Johnson Controls

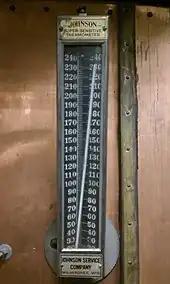
A Johnson Super-Sensitive Thermometer on an old air conditioning unit

In 1883, Warren S. Johnson, a professor at the Whitewater Normal School (now University of Wisconsin–Whitewater) in Whitewater, Wisconsin, received a patent for the first electric room thermostat. His invention helped launch the building control industry and was the impetus for a new company. Johnson and a group of Milwaukee investors led by William Plankinton incorporated the Johnson Electric Service Company in 1885 to manufacture, install and service automatic temperature regulation systems for buildings. After Johnson died in 1911, the company decided to focus on its temperature control business for non-residential buildings.